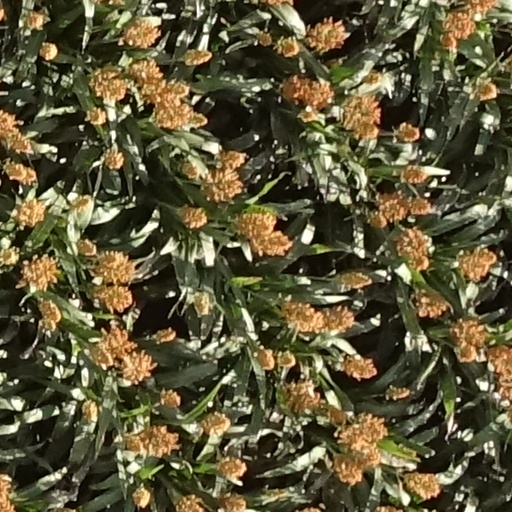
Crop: sorghum